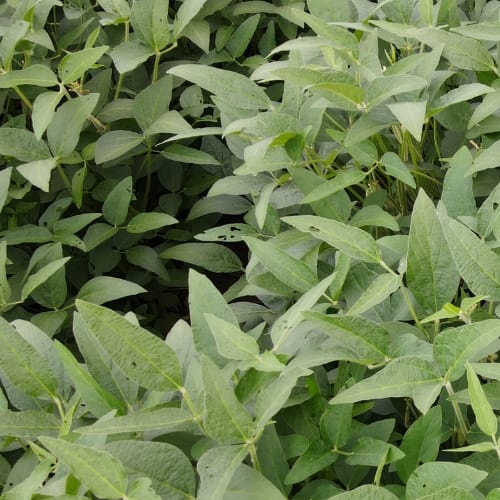
Label: Diabrotica_speciosa